Hythe (UK Parliament constituency)

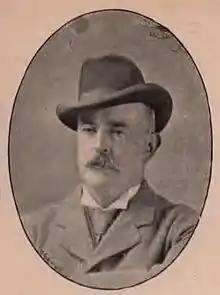
Edwards

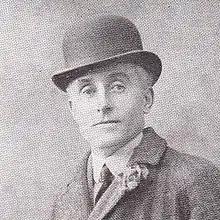
Biron

Another General Election was required to take place before the end of 1915. The political parties had been making preparations for an election to take place and by July 1914, the following candidates had been selected;